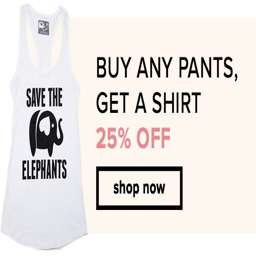
buy any pants , get % off any shirt